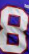
Number: 8